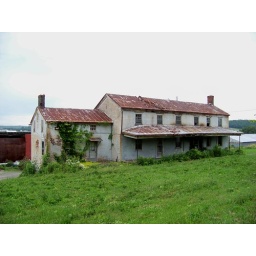
One of the many abandoned houses along the Pulaski highway near Florida, NY